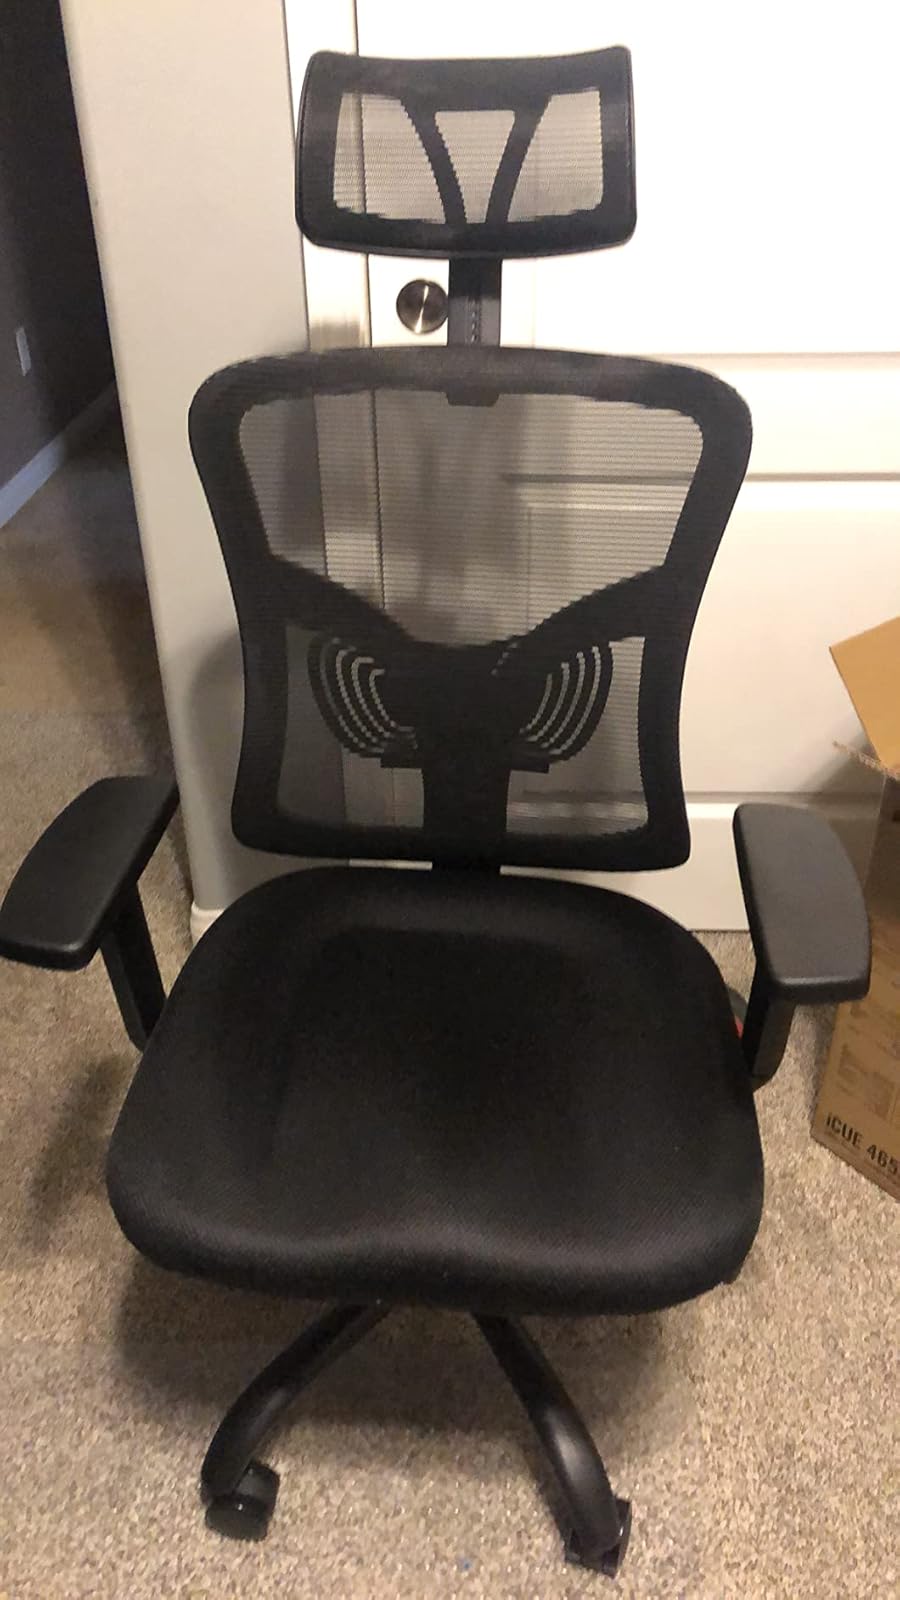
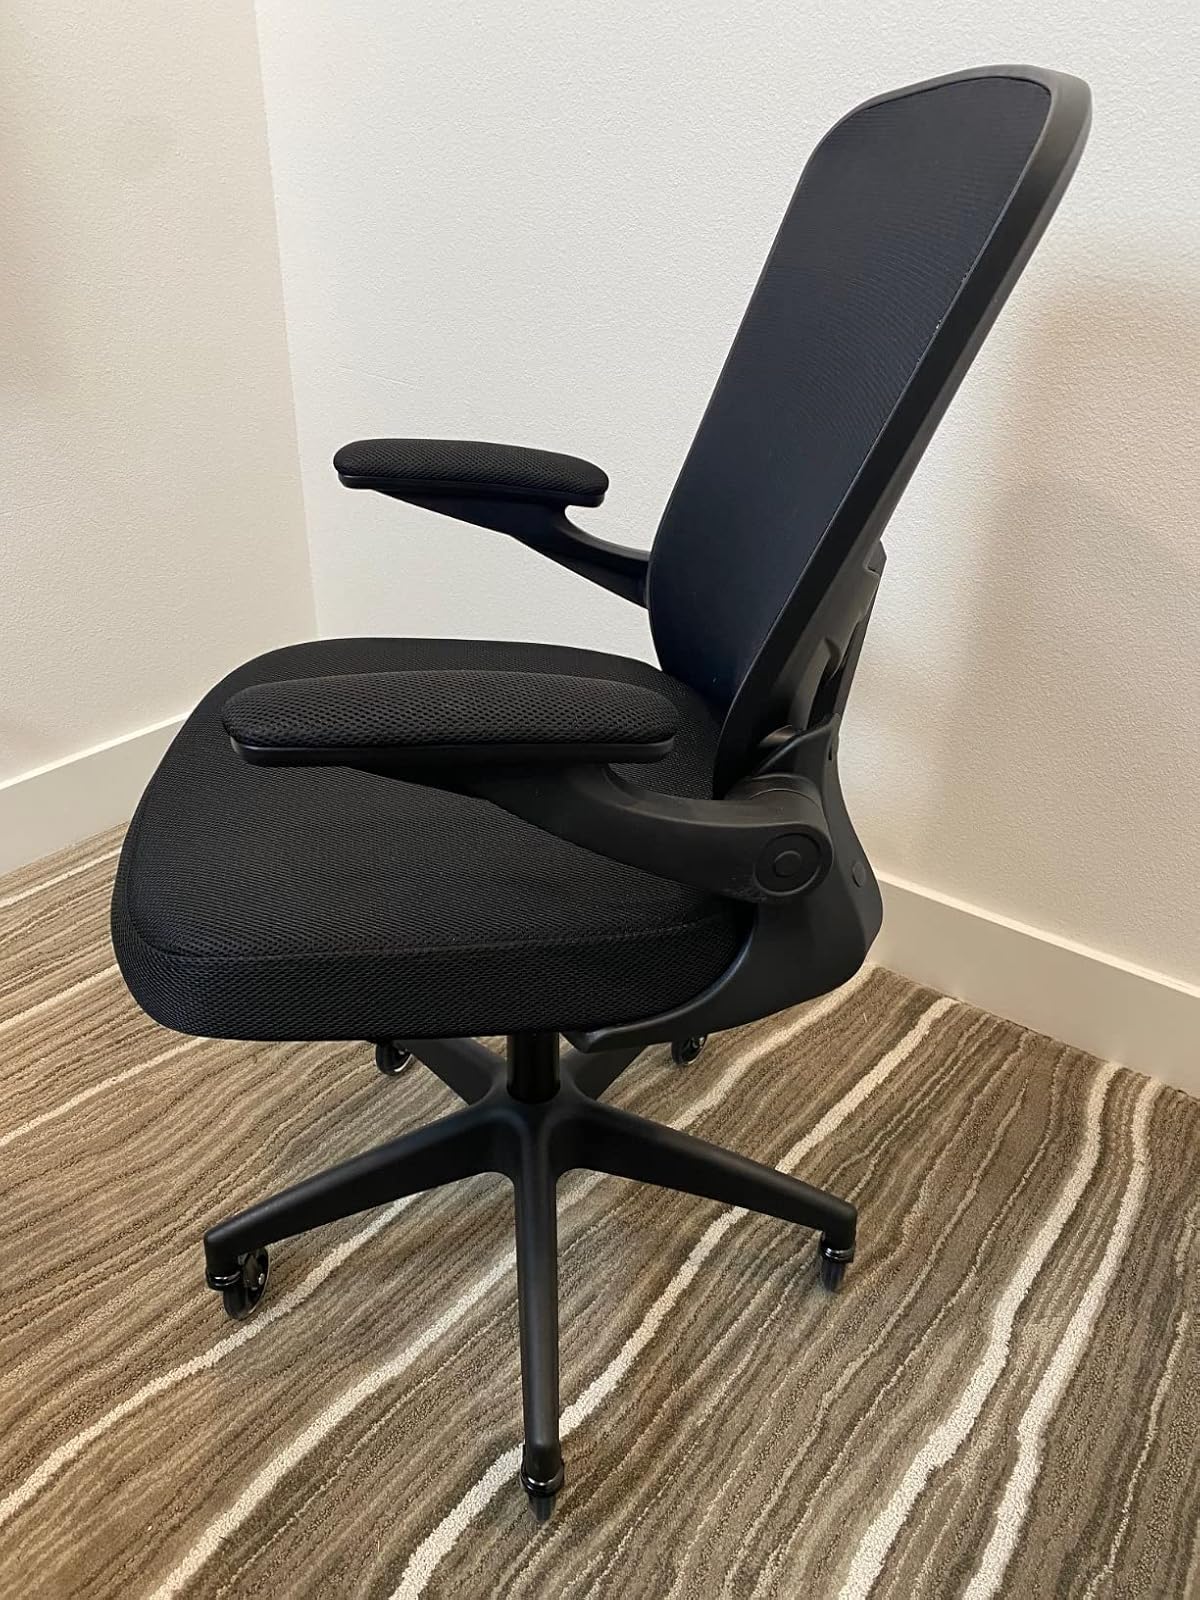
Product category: items_chair
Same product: no